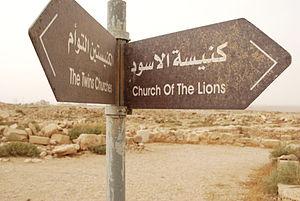
Vue des vestiges de la ville de Umm ar-Rasas.